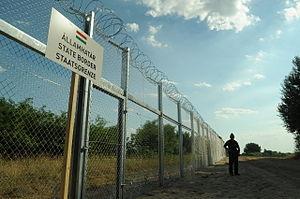
La crise migratoire en Europe est l'augmentation, dans les années 2010, du nombre de migrants arrivant dans l'Union européenne via la mer Méditerranée et les Balkans, depuis l'Afrique, le Moyen-Orient et l'Asie du Sud et qui en fait l'une des plus importantes crises migratoires de son histoire contemporaine.